Chip Hale

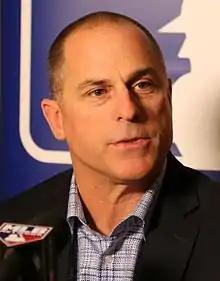
Hale in 2015

Walter William "Chip" Hale (born December 2, 1964) is an American professional baseball infielder, coach, and manager. Hale played in Major League Baseball (MLB) from 1989 through 1997, and managed in MLB from 2015 through 2016. He was named head coach of the Arizona Wildcats of the University of Arizona in July 2021.